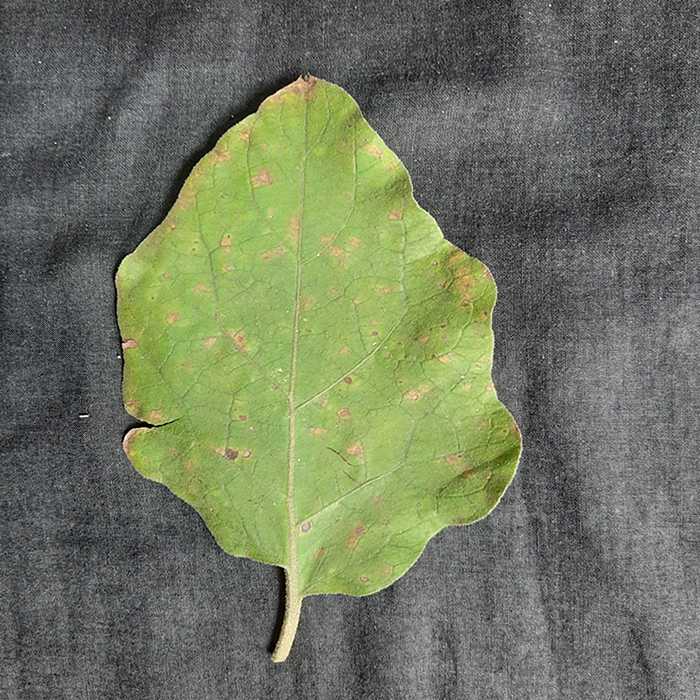
Plant: Eggplant
Label: Eggplant Cercopora leaf spot